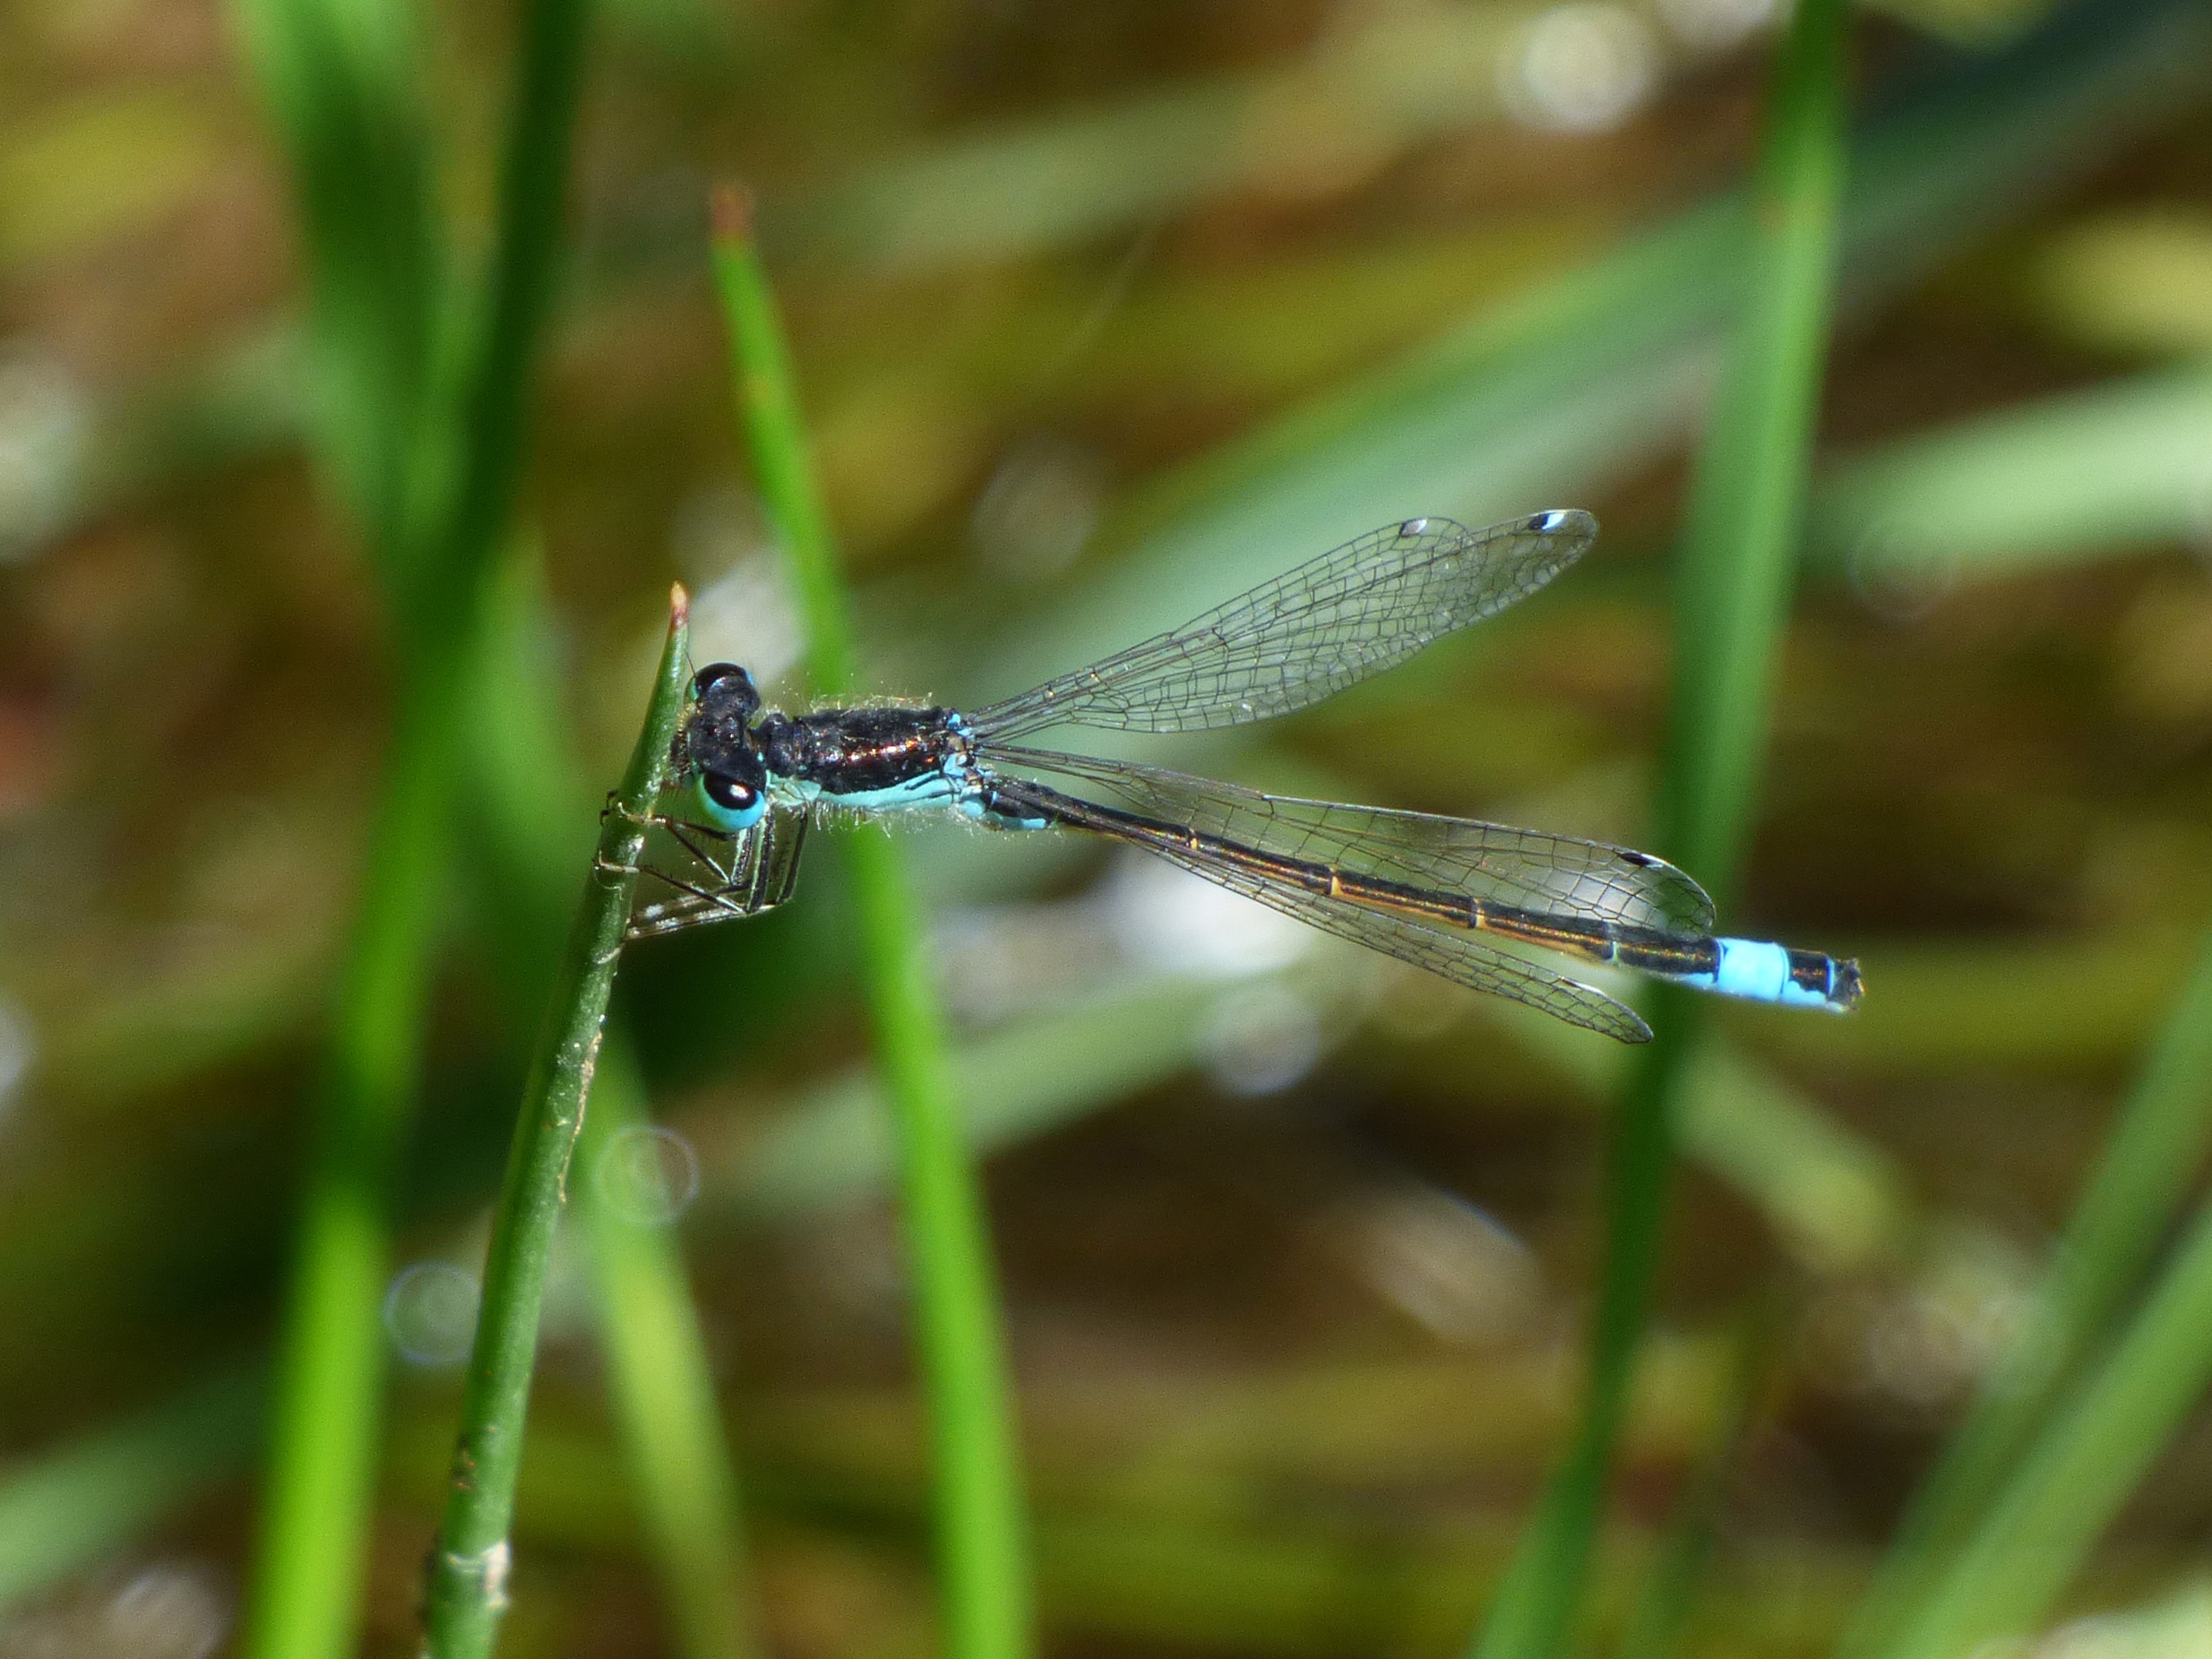
stem, river, green, insect, fauna, invertebrate, close up, dragonfly, wetland, damselfly, macro photography, blue dragonfly, plant stem, dragonflies and damseflies, net winged insects, ischnura graellsii